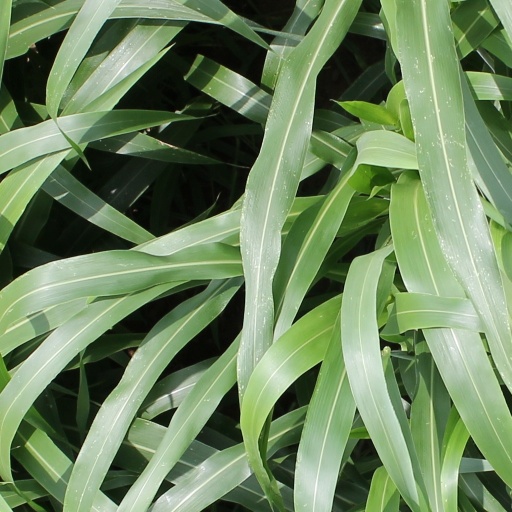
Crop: sorghum